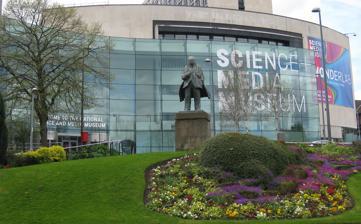
Building: National Science and Media Museum
Country: United Kingdom
Year built: 1983
Part of the National Science Museum Group in the UK National Science and Media Museum National Science and Media Museum with statue of J. B. Priestley Former name National Media Museum National Museum of Photography, Film and Television Established 16 June 1983 Location Bradford , West Yorkshire , England Coordinates 53°47′26″N 1°45′20″W / 53.790556°N 1.755556°W / 53.790556; -1.755556 Collections National Photography Collection, National Cinematography Collection, National Television Collection, National New Media Collection Collection size 3.5 million items Visitors 439,916 (2019) Director Jo Quinton-Tulloch Curator Charlotte Connelly Website scienceandmediamuseum .org .uk nationalmediamuseum.org.uk (archived) nmpft.org.uk (archived) Science Museum Group National Railway Museum Locomotion Museum Science & Media Science & Industry Science Museum Dana Research Centre and Library National Collections Centre The National Science and Media Museum (formerly The National Museum of Photography, Film & Television ,  1983–2006 and then the National Media Museum , 2006–2017 ), located in Bradford , West Yorkshire , is part of the national Science Museum Group in the UK . The museum has seven floors of galleries with permanent exhibitions focusing on photography , television , animation , videogaming , the Internet and the scientific principles behind light and colour . It also hosts temporary exhibitions and maintains a collection of 3.5 million pieces in its research facility. The venue has three cinemas , including Europe's first opened IMAX screen, finished in April 1983. It hosts festivals dedicated to widescreen film, video games and science. It has hosted popular film festivals, including the Bradford International Film Festival, until 2014. In September 2011 the museum was voted the best indoor attraction in Yorkshire by the public, and it is one of the most visited museums in the north of England. As of February 2016 [update] the museum, in response to revenue shortfalls, has controversially adopted a policy of focusing on "the science and culture of light and sound"—to the exclusion of what are seen as "unsustainable" aspects of creativity and culture, such as past film festivals. In March 2016 a £7.5 million five year investment plan in the museum was revealed by the Science Museum Group. In March 2017 its name was changed from National Media Museum to National Science and Media Museum. As of July 2023, the museum is closed until 2025 as part of a project to construct two new galleries. Building and admission Entrance is free, with the exception of cinema screens. The museum is open 10 am until 6 pm every day. The museum underwent a £16 million refurbishment in 1998, developing a new digital technology gallery. This new development created a new glass-fronted atrium, which houses a new café and shop . Galleries There are six permanent exhibitions: Tableau in the Kodak Gallery Kodak Gallery – The Kodak Gallery takes the viewer on a journey through the history of popular photography, from the world's first photographs to the digital snapshots of today. Most of the items on display in the gallery are taken from the museum collection of 35,000 objects and images donated by Kodak . Wonderlab – Explores light and sound through interactive exhibits and live experiments. Opened in 2016, replacing the Experience TV gallery. BFI Mediatheque – Allows visitors to access the British Film Institute collection of film and television programmes in the BFI National Archive, including a dedicated selection titled TV Heaven from the former iteration of the gallery. Games Lounge – Playable classic games in their original arcade or console formats; the history of video gaming; the story behind this global phenomenon. Sound and Vision – new galleries scheduled to open 2025 Cinemas Entrance to the IMAX cinema The museum incorporates the first permanent UK installation of an IMAX cinema (with a second screen opening in the UK 15 years later).  Opened in 1983 as part of the Bradford Film Festival with the projector visible from a darkened booth of the 4th floor. Films included IMAX prints of Apollo 13 , The Lion King , Harry Potter and the Goblet of Fire and Batman Begins .  In 1999, IMAX upgraded the system and began releasing IMAX 3D presentations. In 2015 it was changed to digital projection instead of film. As a result, the IMAX projection booth is no longer visible. Pictureville Cinema showing curved wide screen The museum also incorporates the Pictureville Cinema – opened in 1992 and described by David Puttnam as 'the best cinema in the world', Pictureville Cinema screens everything from 70 mm to video; from Hollywood to Bollywood ; from silents to digital sound, with certifications in presentation including THX in sound and picture and the Dolby EX system. In 2008, the cinema presented the only true recorded public screening of Danny Boyle 's 2002 film Alien Love Triangle . Pictureville Cinema is one of only three public cinemas in the world permanently equipped to display original 3-strip 35mm Cinerama prints, and is the only public Cinerama venue in the UK. Cinerama films are screened at the annual Widescreen Weekend film festival. The Cubby Broccoli Cinema (in memory of the producer of James Bond films), contains 106 seats and is used for a variety of film shows. In 2012, it was one of three venues in the UK to screen the Olympic Opening Ceremony in Super Hi-Vision. Insight entrance Insight Insight is a facility where members of the public can (by prior booking) view parts of the collections which are not on general display. Collection Playschool puppets The museum's collection contains 3.5 million items of historical, cultural and social value. Notable objects and archives include: The first photographic negative The earliest television footage The world's first colour moving pictures Louis Le Prince 's 1888 films Roundhay Garden Scene and Traffic Crossing Leeds Bridge A collection of 35,000 objects and images donated by Kodak Ltd. A collection of around 1,000 historical objects from the BBC The photographic archive of the Daily Herald , comprising millions of images The photographic archive of Tony Ray-Jones Original toys from the BBC series Play School – the first programme on BBC2 Objects and designs used in the making of Hammer horror films The collections are accessible to the public through the museum's Insight study centre. The collection of the Royal Photographic Society was transferred to the Museum on behalf of the nation in 2003. As of 2017, most of the collection is moving to the Victoria and Albert museum in London. The National Science and Media Museum "will retain collections that help explore the development of photographic processes, such as the Kodak collection; the cultural impact of photography, such as the Daily Herald archive; and archives that have a direct relevance to Bradford." History National Museum of Photography, Film and Television The museum (throughout its name changes and to the present) occupies a site originally proposed for a theatre in central Bradford, for which work had been begun in the 1960s but which remained unfinished. Discussions and a decision between Dame Margaret Weston of the Science Museum, London , and Bradford's city councillors led to the establishment of the National Museum of Photography, Film and Television, as it was then called, which was opened on 16 June 1983. Local funding for architectural work complemented the Science Museum's funding to convert the building to its new use, with the bars and dressing rooms of the original theatre layout being converted to galleries, and with the conflicting demands of a theatre building occupying multiple storeys and a museum that would ideally reside on a single level needing to be accommodated. The museum's centrepiece was its auditorium with IMAX cinema, and its opening launched "the largest cinema screen in Britain": the IMAX screen was five storeys high with six- channel sound. During this period the museum specialised in the art and science of images and image-making. Colin Ford , its first director, believed that understanding how images are made led to better appreciation of the ideas expressed, the intentions and skills of the image-makers. In 1986, to mark the 50th anniversary of the first public television service, two interactive television galleries were developed. These allowed visitors to directly operate cameras on a studio set with programmed sound and lighting, use vision mixers, read news items from an autocue and discover how chroma keying works. In 1989, to celebrate the 150th anniversary of photography, the museum launched the Kodak Gallery, a display of the history of photography from its invention to the present. This was followed by the installation of a standard television studio, first used by TV-am for outside broadcasts and, later, Nickelodeon . These studios were the first live broadcasting studios in a museum. While continuing to run the Pictureville Cinema and exhibitions in a temporary venue on the other side of the city, the museum closed its main site on 31 August 1997 to allow for a 19-month, £16 million redevelopment, making the museum 25% bigger. The IMAX cinema was also developed to show 3D films . The new museum was opened on 16 June 1999 by Pierce Brosnan . National Media Museum Wallace & Gromit film set: The Wrong Trousers On 1 December 2006, the museum was renamed the National Media Museum, and two new £3 million interactive galleries were opened: Experience TV, now replaced by Wonderlab, and TV Heaven, now the BFI Mediatheque. The interactive galleries were intended to represent the past, present and future of television and displayed scientific exhibits, such as television inventor John Logie Baird 's original apparatus, and television ephemera such as one of the only surviving Wallace and Gromit film sets and Play School toys. TV Heaven was a unique viewing facility where visitors could access an archive of more than 1000 programmes covering sixty years of British television history.  TV Heaven closed in 2013, but 50 titles are still available via the BFI Mediatheque. In 2009 the museum partnered with other bodies from the Bradford district in a successful bid to become the world's first UNESCO (United Nations Educational, Scientific and Cultural Organisation) City of Film . In February 2010, the museum unveiled a major revamp of the foyer. The remodeling included a brand new Games Lounge, a new gallery that drew on the National Videogame Archive established in 2008 in partnership with Nottingham Trent University . It was originally intended to be temporary, but one in five visitors to the Games Lounge named it as their favourite part of the museum, resulting in the creation of a permanent version in another part of the museum. In March 2012 the museum opened Life Online, the world's first gallery dedicated to exploring the social, technological and cultural impact of the Internet. The permanent gallery was initially accompanied by a temporary exhibition, "[open source]: Is the internet you know under threat?" The exhibition was an exploration of the open source nature of the Internet, and the current threats to both net neutrality and the general continuation of the open source culture . In October 2014 the museum entered into a partnership with Picturehouse Cinemas , with the national chain taking over the running of the three cinema screens in a bid to boost audience figures and revenue. The partnership was designated "Picturehouse at the National Media Museum". Despite sustained growth in ticket sales, the museum cancelled its participation in the 2015 Bradford International Film Festival and followed up by totally withdrawing from the festival the following year. This move, together with the 2016 transfer of a major photographic collection to London's Victoria and Albert Museum was very controversial. In August 2016, the museum confirmed plans to permanently close their Experience TV gallery, after ten years, on 30 August 2016. A new gallery would open in the spring of 2017, called Wonderlab, which allows visitors to explore the sciences of light and sound in interactive exhibits. The television collection previously on display in Experience TV were made available for viewing through the Insight Centre at the museum. National Science and Media Museum In March 2017, the museum opened its £1.8 million interactive gallery Wonderlab. It also announced the second change of its name, to the National Science and Media Museum. Wonderlab is based on the principles of light and sound; attractions include a mirror maze, a 15-metre echo tube and a musical laser tunnel, as well as the world's first permanent 3D-printed zoetrope . On 7 August 2017, The Magic Factory, a permanent interactive exhibition that lets visitors "get hands-on with light, lenses and mirror trickery to discover the science behind how we see the world around us" closed. According to the museum, its space on Level 4 was refurbished as its new activity and picnic area, Makespace. Amongst the exhibits were a camera obscura, and pinhole camera providing views over Bradford city centre. In September 2017, Soyuz TMA-19M – the space capsule that brought British astronaut Tim Peake back to Earth after his months-long stint on the International Space Station – was displayed at the museum. This was the first time the capsule had been displayed outside London. In April 2018 the museum reported 505,000 visits in the 2017/18 financial year, a 25% increase on the previous year and the highest number since 2009. In September 2019 the museum announced the end of its partnership with Picturehouse Cinemas and its return to an independent cinema operation. The operation was officially launched on 1 November 2019 under the name Pictureville. On 5 June 2023, the museum temporarily closed for a major refurbishment. Life Online was closed for improvements to access and an enhanced foyer. The TV Gallery and Animation Gallery were closed for redevelopment as the new Sound and Vision Galleries. The museum is scheduled to reopen in 2025. Past exhibitions Ooh La La! Martin Parr , 1998 Donovan Wylie : Losing Ground, 1998 Young Meteors: British Photojournalism 1957–1965, 1998 ReVisions: An Alternative History of Photography, 1999 New Natural History, 1999 Birth of the Cool: David Bailey , 1999–2000 FutureWorld, 2000 A Collector's Choice, 2000 Specimens and Marvels: The Work of William Henry Fox Talbot , 2000 NOISEGATE by Granular Synthesis, 2000 The Art of Star Wars , 2000–2001 In a Lonely Place, 2001 Symptomatic: Recent Works by Perry Hoberman , 2001 Paul Strand : Tir a'Mhurain, 2001–2002 Bond, James Bond , 2002 Martin Parr : Photographic Works 1971–2000, 2002–2003 Unknown Pleasures: Unwrapping the Royal Photographic Society Collection, 2003 Fabula, 2003 Julia Margaret Cameron : 19th Century Photographer of Genius, 2003 GENUS, 2003–2004 A Matter of Focus: The Art of Photography 1892–1917, 2003–2004 Luc Delahaye : History and Winterreise , 2004 Simone Nieweg : Landscapes and Gardens, 2004 Everything's Gone Green: Photography and the Garden, 2004 Faking It: Between Art Photography and Advertising, 2004 A Gentle Madness: The Photographs of Tony Ray-Jones (1941–1972), 2004–2005 The Other Side of Football: Hans van der Meer, 2005 Forget Me Not: Photography and Remembrance, 2005 Fashination, 2005 Lifetimes: Portrait Projects by Julian Germain, 2005–2006 Raghubir Singh : From One World to Another, 2005–2006 Mark Power : A System of Edges, 2006 Elliot Erwitt : A Retrospective, 2006 A Tale of Two Cities, 2006 Myths and Visions: The Art of Ray Harryhausen , 2006 The British Landscape: Photographs by John Davies , 2006–2007 The Old Order and the New: P.H. Emerson and Photography (1885–1895), 2006–2007 Paul Seawright : Field Notes, 2007 An-My Lê : Small Wars, 2007 The Dawn of Colour: Celebrating the Centenary of the Autochrome , 2007 Celebrating Indian Cinema, 2007 Extra! Extra! Tales from the Daily Herald Picture Library, 2007 Sarah Jones , 2007–2008 Henri Cartier-Bresson 's Scrapbook: Photographs 1932–1946, 2007 Sunny Snaps, 2007 Live By the Lens, Die By the Lens, 2008 New Works: Pavilion Commissions 2008, 2008–2009 Breaking News: Celebrating 140 Years of the Press Association , 2008–2009 "Here's one we made earlier..." 50 Years of Blue Peter , 2008–2009 Baby: Picturing the Ideal Human, 2009 Don McCullin : In England, 2009 Animalism, 2009 Drawings That Move: The Art of Joanna Quinn , 2009–2010 Neeta Madahar , 2009–2010 Robbie Cooper : Immersion, 2010 Simon Roberts : We English, 2010 Fay Godwin : Land Revisited, 2010–2011 From Back Home, 2010–2011 The Lives of Great Photographers, 2011 David Spero : Churches, 2011 Daniel Meadows : Early Photographic Works, 2011–2012 Outposts: Donovan Wylie , 2011–2012 In the Blink of an Eye, 2012 Art of Arrangement: Photography and the Still Life Tradition, 2012–2013 [open source]: Is the internet you know under threat?, 2012–2013 Moving Stories: Children's Books from Page to Screen, 2013 Bollywood Icons −100 Years of Indian Cinema, 2013 Tom Wood : Photographs 1973–2013, 2013 Copper Horses by Chris Harrison , 2013–2014 Doctor Who and Me, 2013–2014 Nature, Camera, Action!, 2014 Open for Business, 2014 Only in England: Photographs by Tony Ray-Jones and Martin Parr , 2014 Joan Fontcuberta : Stranger than Fiction, 2014–2015 Light Fantastic: Adventures in the Science of Light, 2015 Drawn by Light: The Royal Photographic Society Collection, 2015 Revelations: Experiments in Photography, 2015–2016 Star Wars : The Fans Awaken, 2015–2016 Great Interactions: Photographs by Polly Braden , 2016 Gathered Leaves: Photographs by Alec Soth , 2016 In Your Face, 2016 El Salvador : Between Revolution and War, 2016 Fox Talbot : Dawn of the Photograph, 2016–2017 Britain in Focus: A Photographic History, 2017 Poetics of Light: Pinhole Photography, 2017 Supersenses, 2017 Soyuz TMA-19M : Tim Peake 's Spacecraft, 2017 Fake News, 2017–2018 City Girls, 2017–2018 Thresholds and Immersion , 2018 Action Replay , 2018–2019 Never Alone , 2018–2019 Above the Noise: 15 Stories from Bradford , 2019 Gaia by Luke Jerram , 2019 Current festival programme Widescreen Weekend This event began as part of Bradford International Film Festival and has been expanded into a 4-day standalone film festival. It takes place every October and focuses on large-screen formats and cinema technologies. It includes 70mm and Cinerama screenings. Yorkshire Games Festival This video game festival began in 2016. It celebrates games culture, design and production, and includes a conference programme as well as a weekend of events for families. It took place in November 2016 and 2017, before moving to a February slot for 2019. Guests at the first Yorkshire Games Festival included John Romero , Rhianna Pratchett , Charles Cecil , Warren Spector (via live video link), Brenda Romero , and presenters of The Yogscast . Bradford Science Festival This family science festival was first held in 2012, but was cancelled in 2016 after the previous organisers no longer had the capacity to carry it on. The museum took over the festival in 2017, in partnership with organisations including the University of Bradford , Bradford Council and Bradford College . Discontinued film festivals The museum organised and held four major film events every year: Bradford International Film Festival, Bradford Animation Festival, Bite the Mango and Fantastic Films Weekend. These attracted international speakers and new and classic works from around the world. All four festivals were eventually cancelled by the museum. Bradford International Film Festival From its inception in 1995, Bradford International Film Festival (BIFF) presented new and classic films from around the world. The Festival presented films in their original formats wherever possible, and existed to develop understanding of the art and science of the moving image by hosting innovators in many fields of filmmaking. BIFF included the Shine Awards – which highlighting the work of new European directors, a Filmmakers Weekend designed to offer guidance and support to filmmakers in the north of England, and the Widescreen Weekend, which discussed film formats including Cinerama , VistaVision , 70 mm and IMAX . Guests at Bradford International Film Festival included Riz Ahmed , Jenny Agutter , Michael Apted , David Arnold , Thomas Arslan , Ken Annakin , Olivier Assayas , Richard Attenborough , Simon Beaufoy , Alan Bennett , James Benning , Claire Bloom , Kenneth Branagh , Adam Buxton , Jack Cardiff , Ian Carmichael , Gurinder Chadha , Tom Courtenay , Mark Cousins , Alex Cox , Brian Cox , Benedict Cumberbatch , Terence Davies , Michael Deeley , Denis Dercourt , The Dodge Brothers , James Ellis , Mike Figgis , Freddie Francis , Terry Gilliam , Stephen Graham , Richard Griffiths , Ronald Harwood , Mike Hodges , Joanna Hogg , John Hurt , Derek Jacobi , Gualtiero Jacopetti , Terry Jones , Patrick Keiller , Mark Kermode , Mike Leigh , Euan Lloyd , Ken Loach , Malcolm McDowell , Virginia McKenna , Fernando Meirelles , Kay Mellor , Metamono , Chris Morris , Barry Norman , Michael Palin , Pawel Pawlikowski , Christian Petzold , Sally Potter , Godfrey Reggio , Menelik Shabazz , John Shuttleworth , Jean Simmons , Timothy Spall , Imelda Staunton , Eric Sykes , Julien Temple , Alex Thomson , Richard Todd , Danny Trejo , Roy Ward Baker , Peter Whitehead , Michael G. Wilson , Barbara Windsor , Ray Winstone , Stephen Woolley , Thierry Zéno and many independent filmmakers from around the world. Other special programmes included Bradford After Dark (new horror films ), Alexey Balabanov , Stan Brakhage , Richard Burton , new Canadian cinema , Pierre Clementi , Alexander Dovzhenko , Hauntology , a centenary of Indian cinema , Chuck Jones , James Mason , Yoshitaro Nomura , Nicolas Roeg , sixpackfilm, American Teen Movies , Uncharted States of America (undiscovered American Cinema ), Amos Vogel , and the science films of Charles Urban . Bradford Animation Festival The animation and video games festival was the UK's leading event of its kind; host to discussions, workshops and special events. The annual BAF Awards honoured new animation from around the world. Past guests include representatives from studios such as Pixar , Aardman , Wētā Workshop and Sony Interactive plus animators Ray Harryhausen , Richard Williams , Bob Godfrey , Caroline Leaf , Michael Dudok de Wit and Bill Plympton . After the museum ended the festival following its 20th edition in 2014, former museum staff successfully revived the event in Manchester in November 2015 as Manchester Animation Festival . Fantastic Films Weekend This festival began in 2002 as a weekend event focusing on classic ghost stories and the supernatural. It developed into an annual celebration of horror, fantasy and sci-fi cinema and television. In February 2013 it was announced that the Fantastic Films Weekend would not continue. The Co-operative Film Festival The Co-operative Film Festival (formerly known as the Co-operative Young Film-Makers festival) started in 1966 and ended in 2013. It was a non-competitive and not-for-profit film festival designed to encourage young people to be creative. The museum was the host venue and associate of the festival from the year 1999 until 2013. Notable staff Colin Ford , first Head of Museum, 1983–1993. Amanda Nevill , Head of Museum, 1994–2003. References